Lovely to Look At

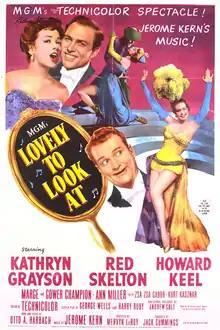
Theatrical release poster

Lovely to Look At is a 1952 American musical romantic comedy film directed by Mervyn LeRoy, based on the 1933 Broadway musical "Roberta".